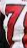
Number: 7